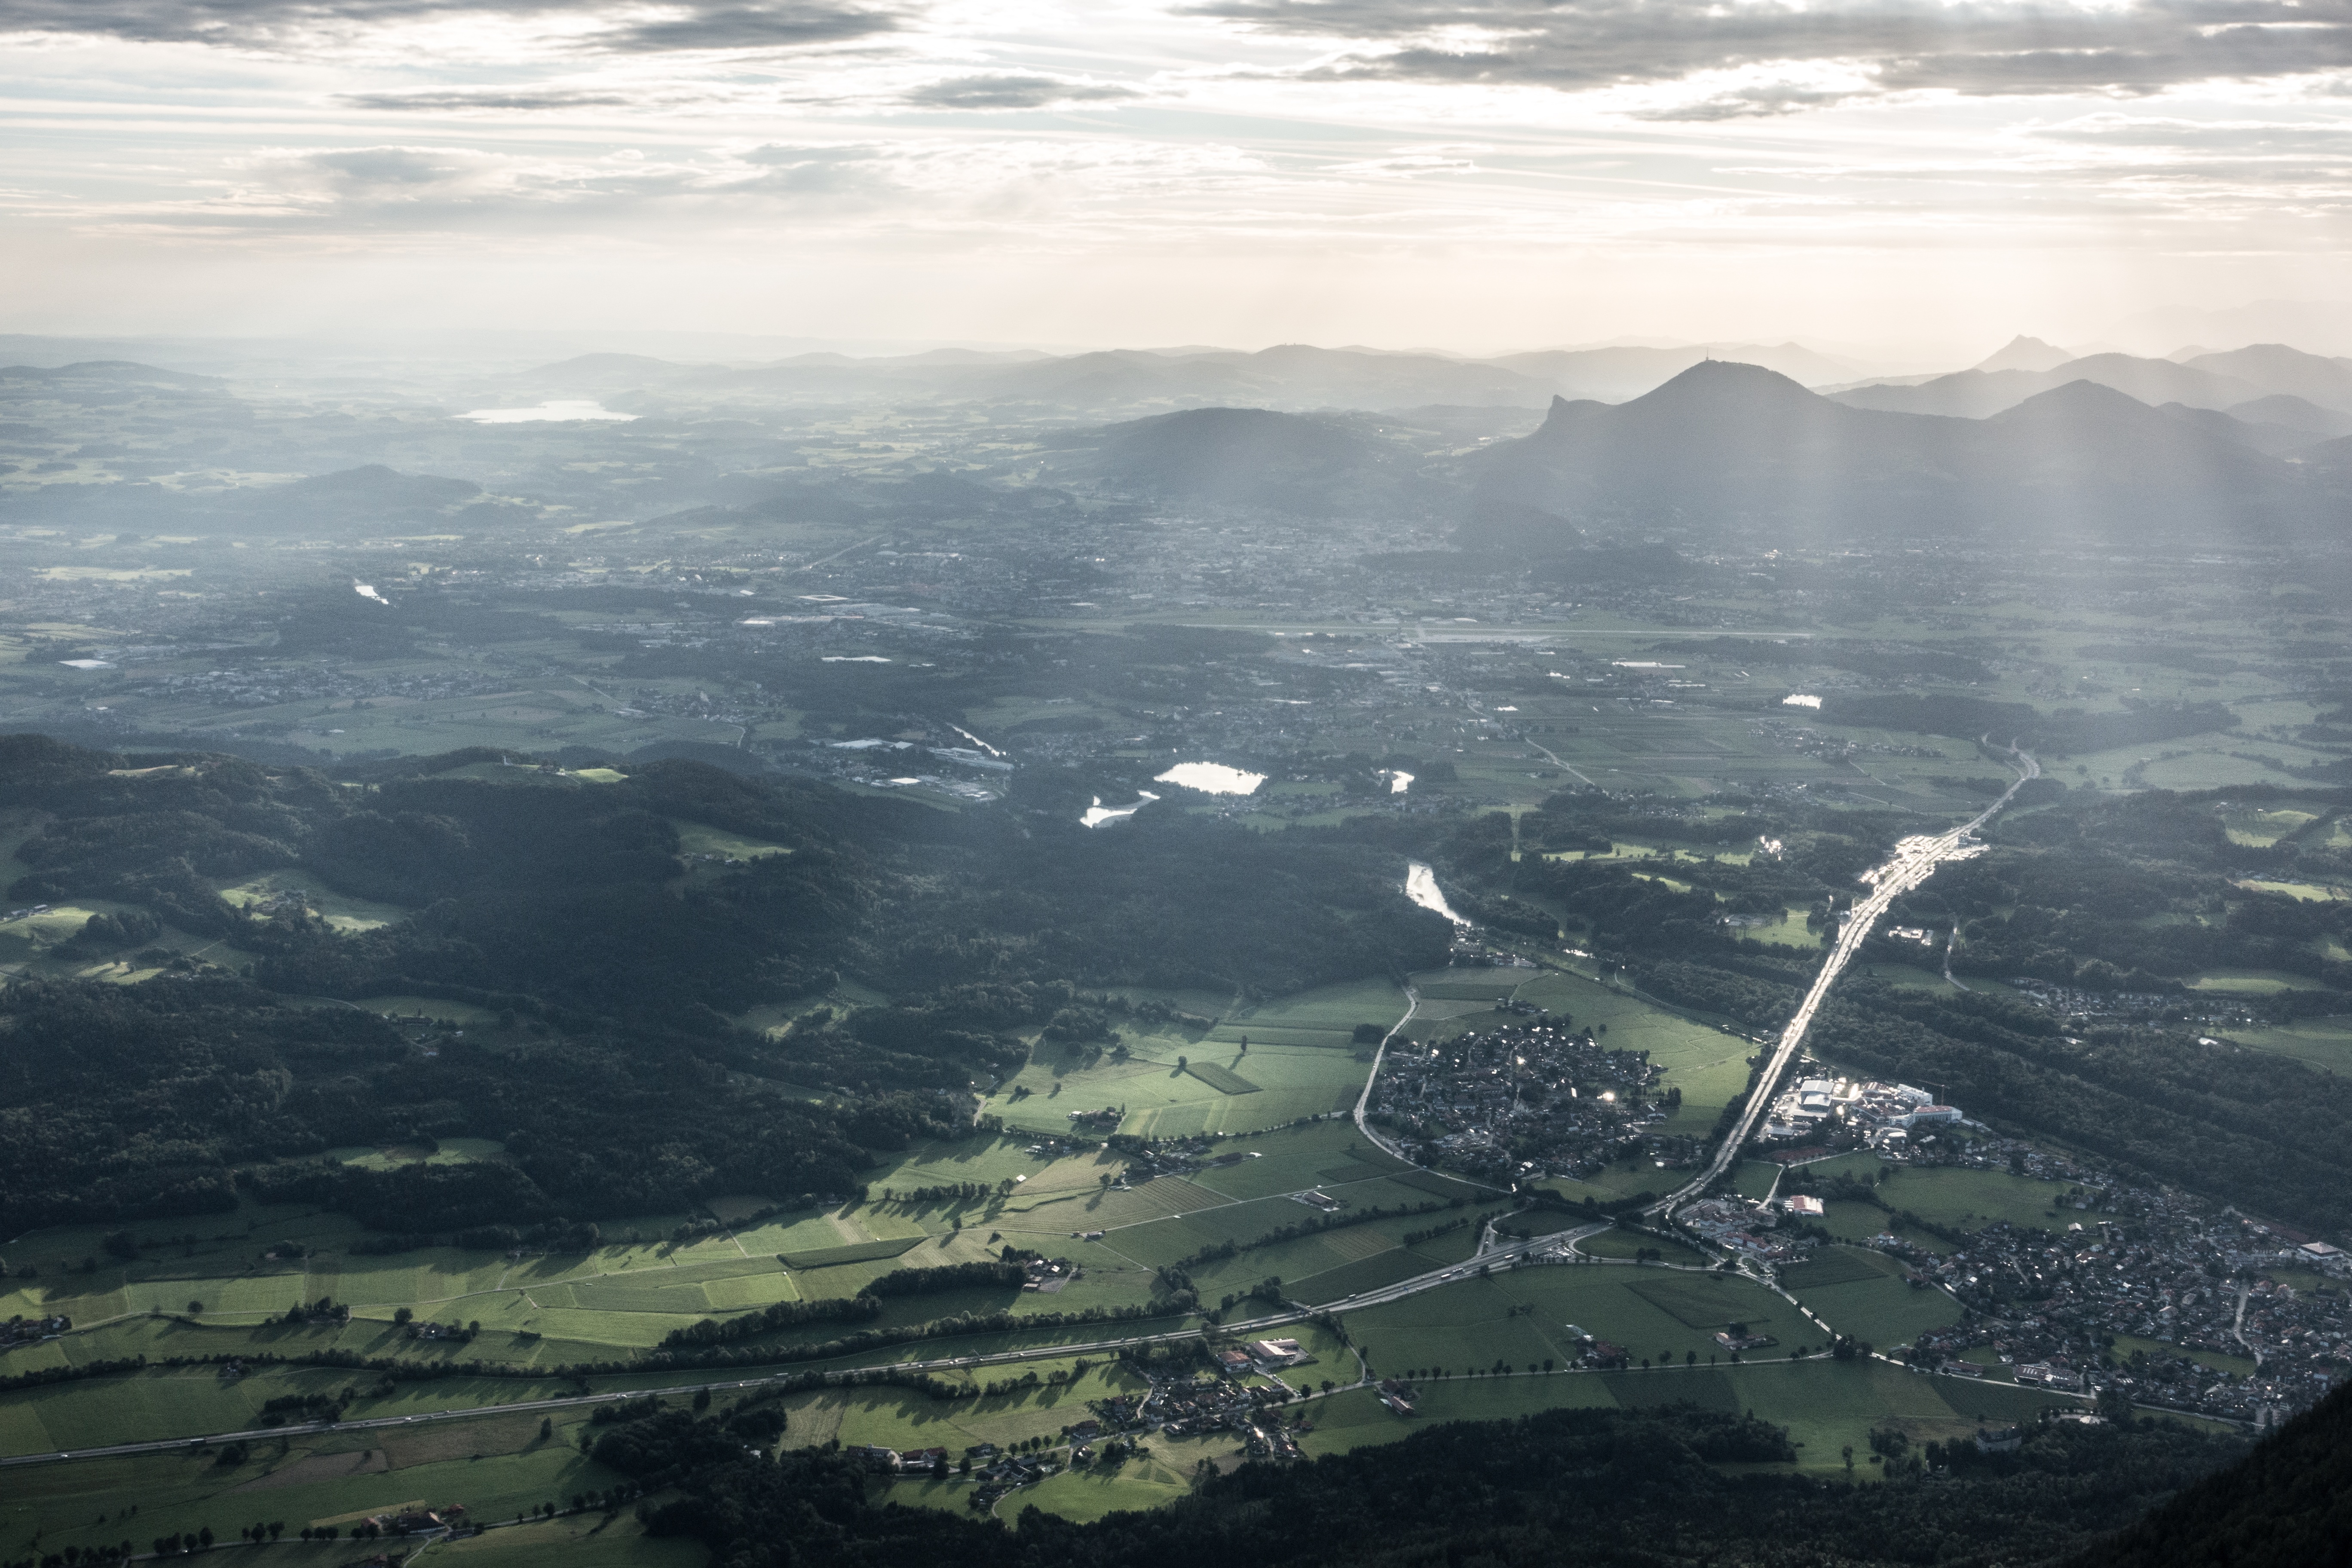
landscape, horizon, mountain, cloud, photography, hill, valley, mountain range, flight, terrain, ridge, summit, austria, mountains, alps, plateau, mood, salzburg, back light, morning sun, distant view, landform, aerial photography, gaisberg, nockstein, geographical feature, atmospheric phenomenon, atmosphere of earth, mountainous landforms